Fehérvár FC

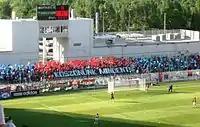
Videoton supporters at the ETO Park, in Győr, 2010.

The supporters of the club are based in Székesfehérvár, in Fejér County, Hungary. One of the group of supporters is the Red Blue Devils which is considered the main ultras of the team (there are smaller groups like Red-Blue City, Sóstói Hableányok, G-pont). Fehérvár FC is in rivalry with the most famous Hungarian clubs such as Ferencváros, Újpest, Győri ETO, Haladás, and Debrecen. The club has a local rival, Puskás Akadémia FC, based in Felcsút, Fejér County, but the rivalry is relatively tame. These two clubs had a stadium share in Felcsut while Fehérvár's stadium was under renovation, 2016–18. Fejer county's second most populated city is Dunaújváros, but Dunaferr FC, formerly based there, no longer exists. Between 1997 and 1999, Videoton's local rival was Gázszer FC which was based in Agárd, Fejér County.